Richborough Castle

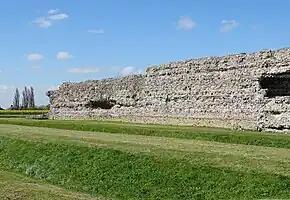
Fort South Wall

Richborough was a military port and supply base. For most of the period of Roman rule it was the main port of entry for imports into Britain. The town was widely regarded throughout the Roman Empire for the quality of its oysters. They are mentioned as on a par with those from the Italian Lucrine Lake in Juvenal. "Rutupine shore" was used as a common metonymy for Britain in Latin writers.